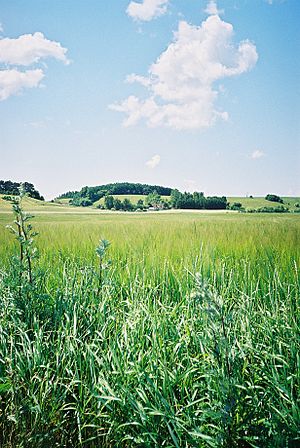
Strø Bjerge
Skåret i Strø Bjerge, hvor trolden bandt knude på sin sæk! © Stig Colbjørn Nielsen
Strø Bjerge er en næsten 22 km lang bakkeformation, der med sine skår og åse strækker sig fra Arresø i nordvest til Lystrup Skov ved Slangerup i sydøst. Den største af de langstrakte bakker er 8 km lang og næsten 400 m bred og dermed Danmarks største, omend ikke højeste, bakke. Fra højdedragene er der flere steder storslåede udsigter over de nordsjællandske landskaber.